Disease in fiction

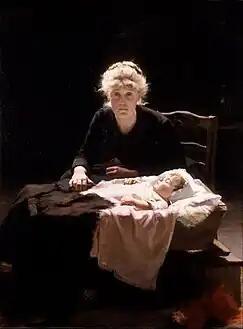
Victor Hugo's character Fantine (in his 1862 novel "Les Misérables") with consumption in an 1886 painting by Margaret Bernadine Hall

Genuine plagues have formed the central elements of books from Giovanni Boccaccio's c. 1353 "The Decameron" onwards. Boccaccio tells the tales of ten people of Florence who escape from the Black Death in their city. The book inspired Geoffrey Chaucer's 14th-century "Canterbury Tales", which similarly tells the stories of people on pilgrimage in a time of plague. Ingmar Bergman's 1957 film "The Seventh Seal" is set in Denmark during the Black Death, and features a game of chess with Death personified as a monk-like figure.